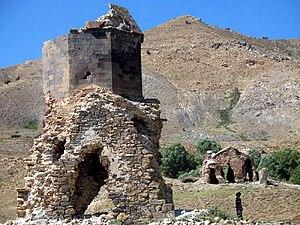
Le monastère des Saints-Apôtres ou monastère Sourp Arakelots est un monastère arménien situé en dehors des frontières arméniennes, en Turquie près de l'actuelle ville de Muş. Fondé selon la tradition par saint Grégoire l'Illuminateur au IVᵉ siècle mais ne se développant qu'à partir des Xᵉ et XIᵉ siècles, cet important centre religieux arménien a été fortement endommagé lors du génocide arménien et dynamité par les autorités locales après 1960.